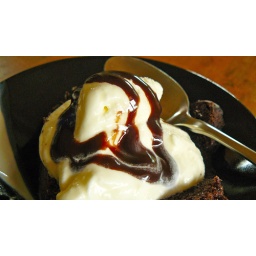
you're never too old for cake and ice cream. Not in our house anyway!